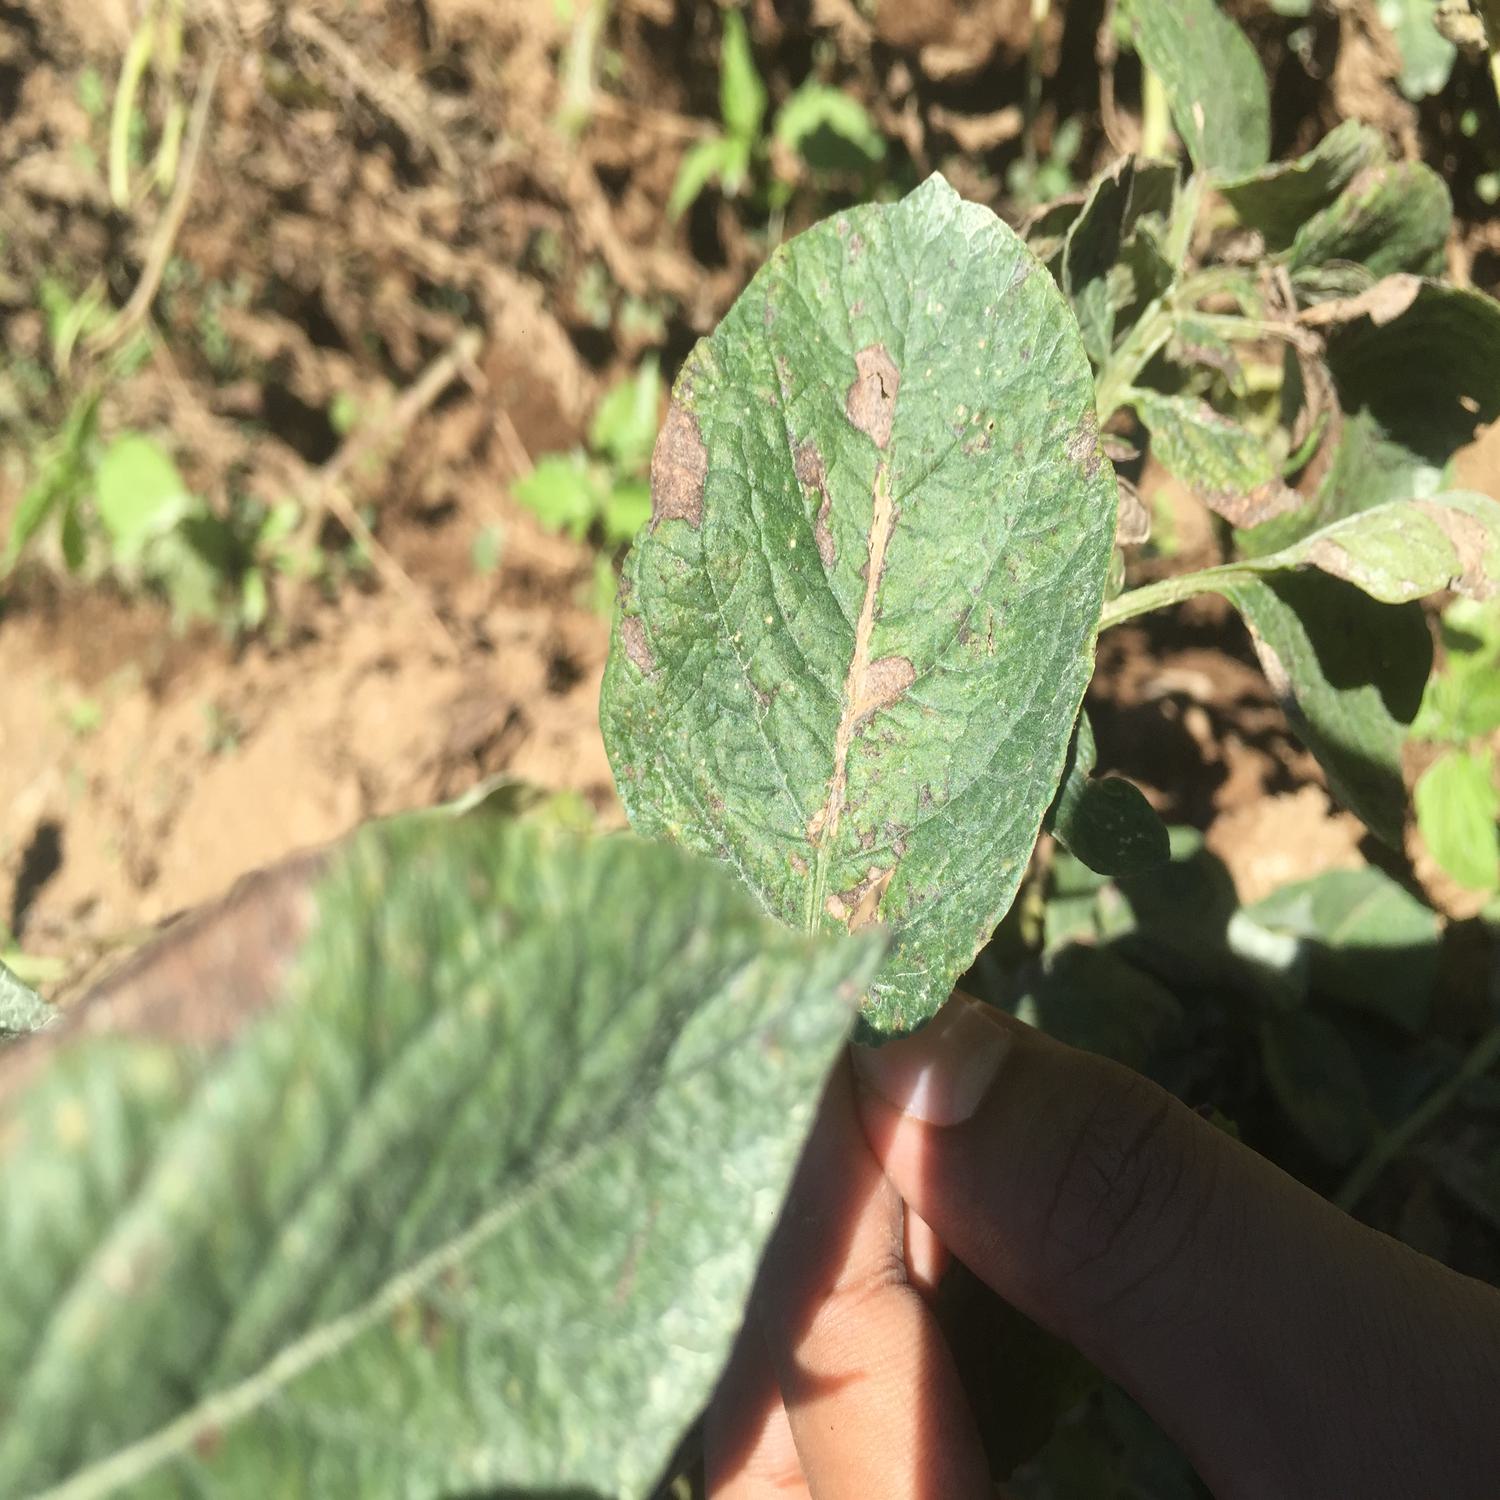
Label: Pest